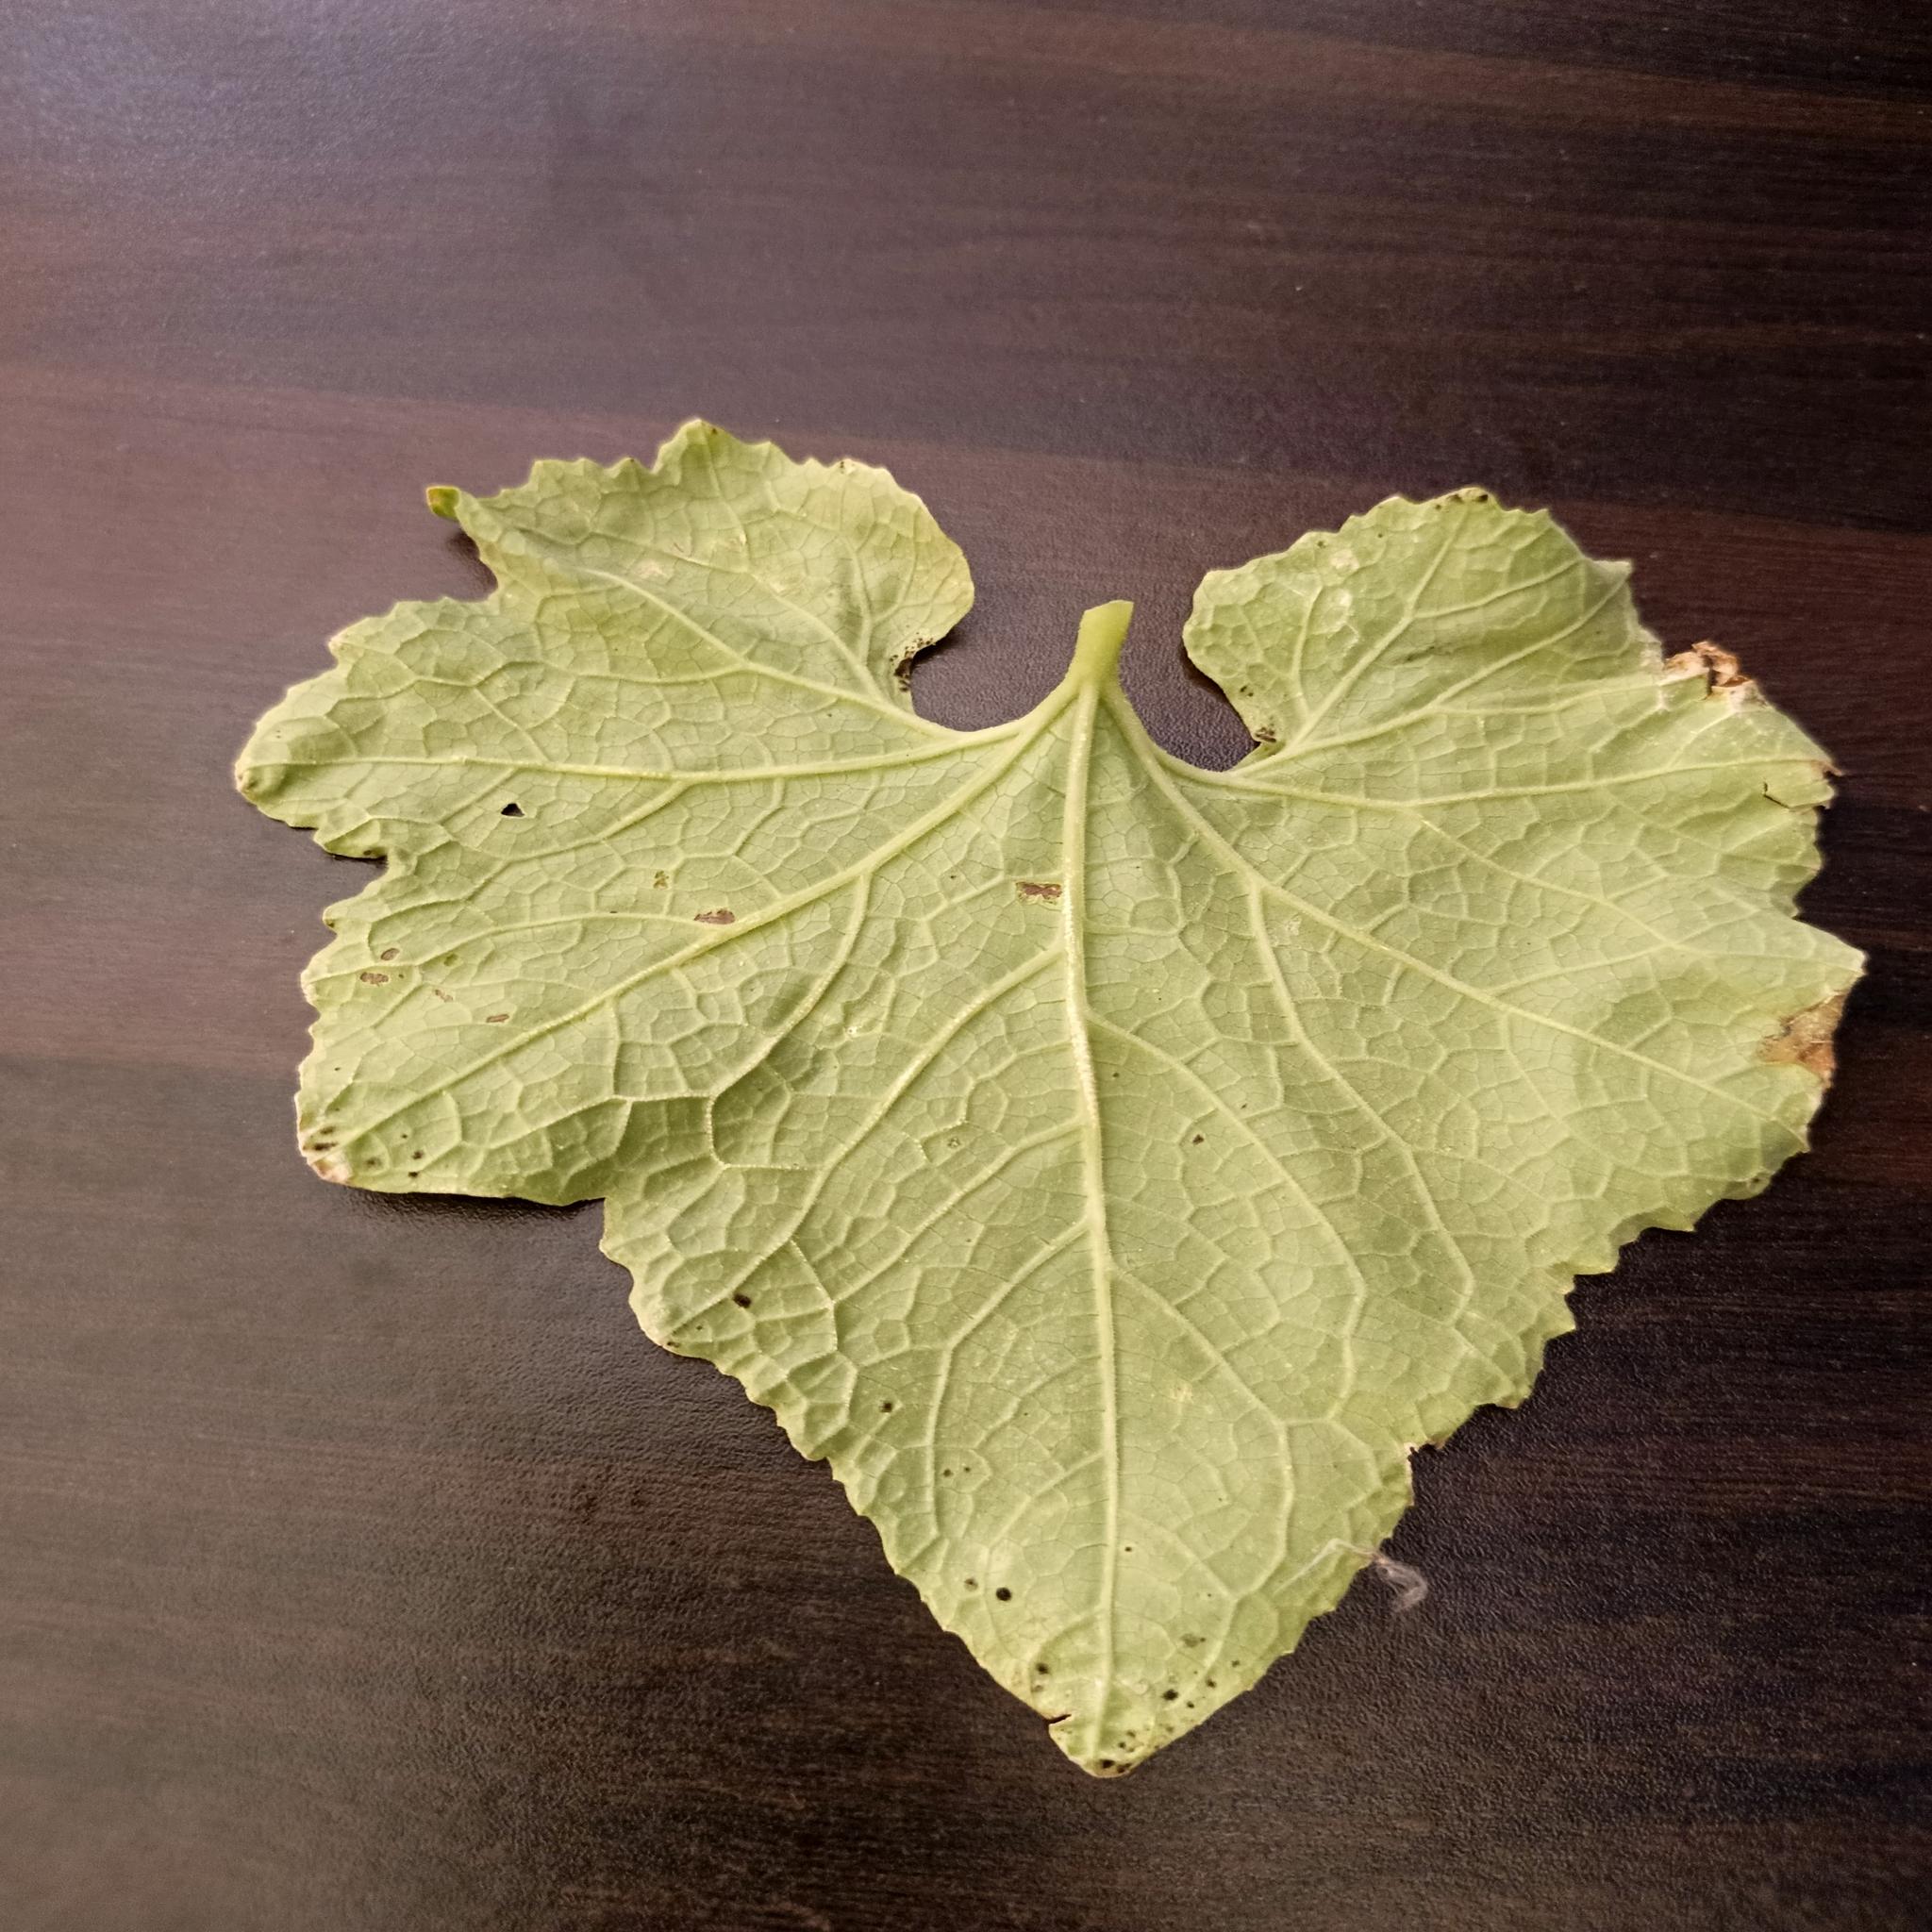
Label: Downy mildew